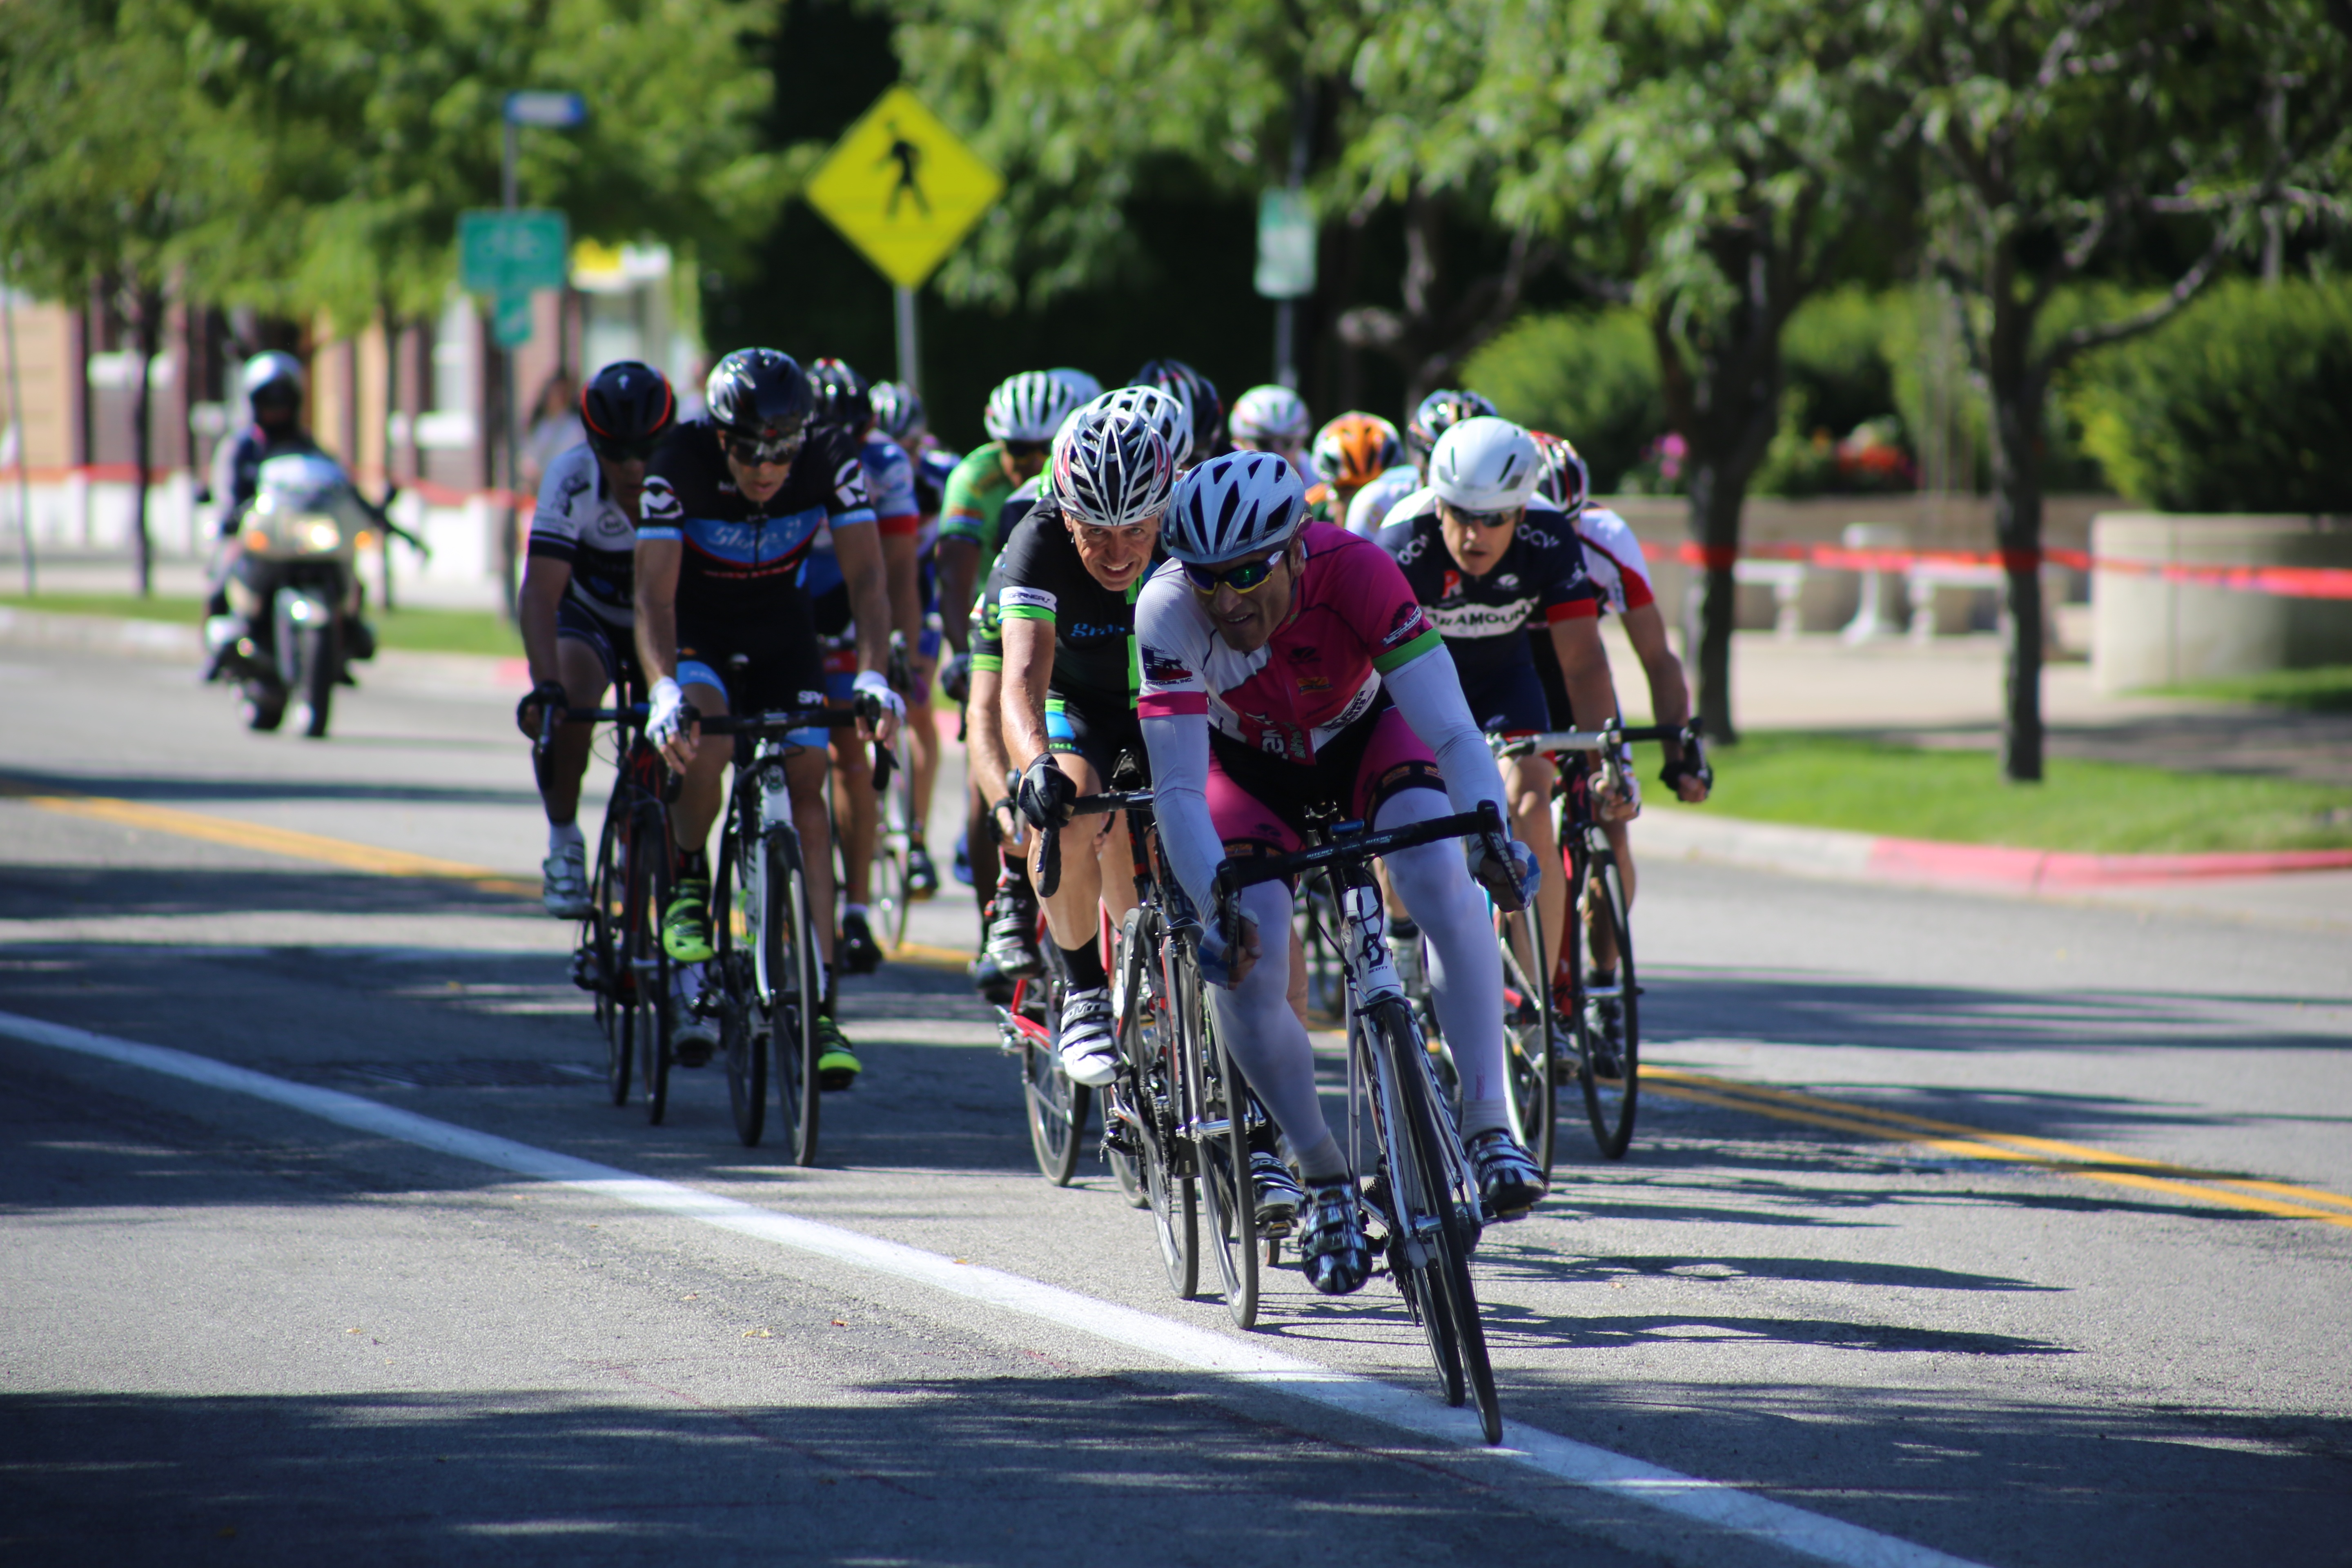
sport, bicycle, bike, recreation, cyclist, vehicle, action, bike race, outdoors, cycling, race, competition, sports, racing, bikers, event, racing cyclists, road cycling, outdoor recreation, road racing, cycle sport, bicycle racing, road bicycle, endurance sports, racing bicycle, road bicycle racing, duathlon, bike racers